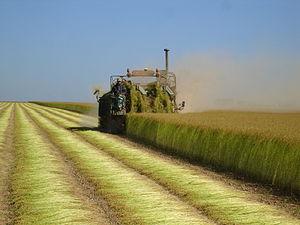
L'arrachage du lin.
Le lin cultivé est une espèce de plantes dicotylédones de la famille des Linaceae, originaire d'Eurasie.